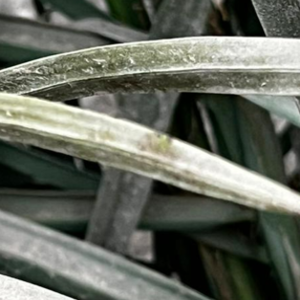
Label: Parlatoria Blanchardi